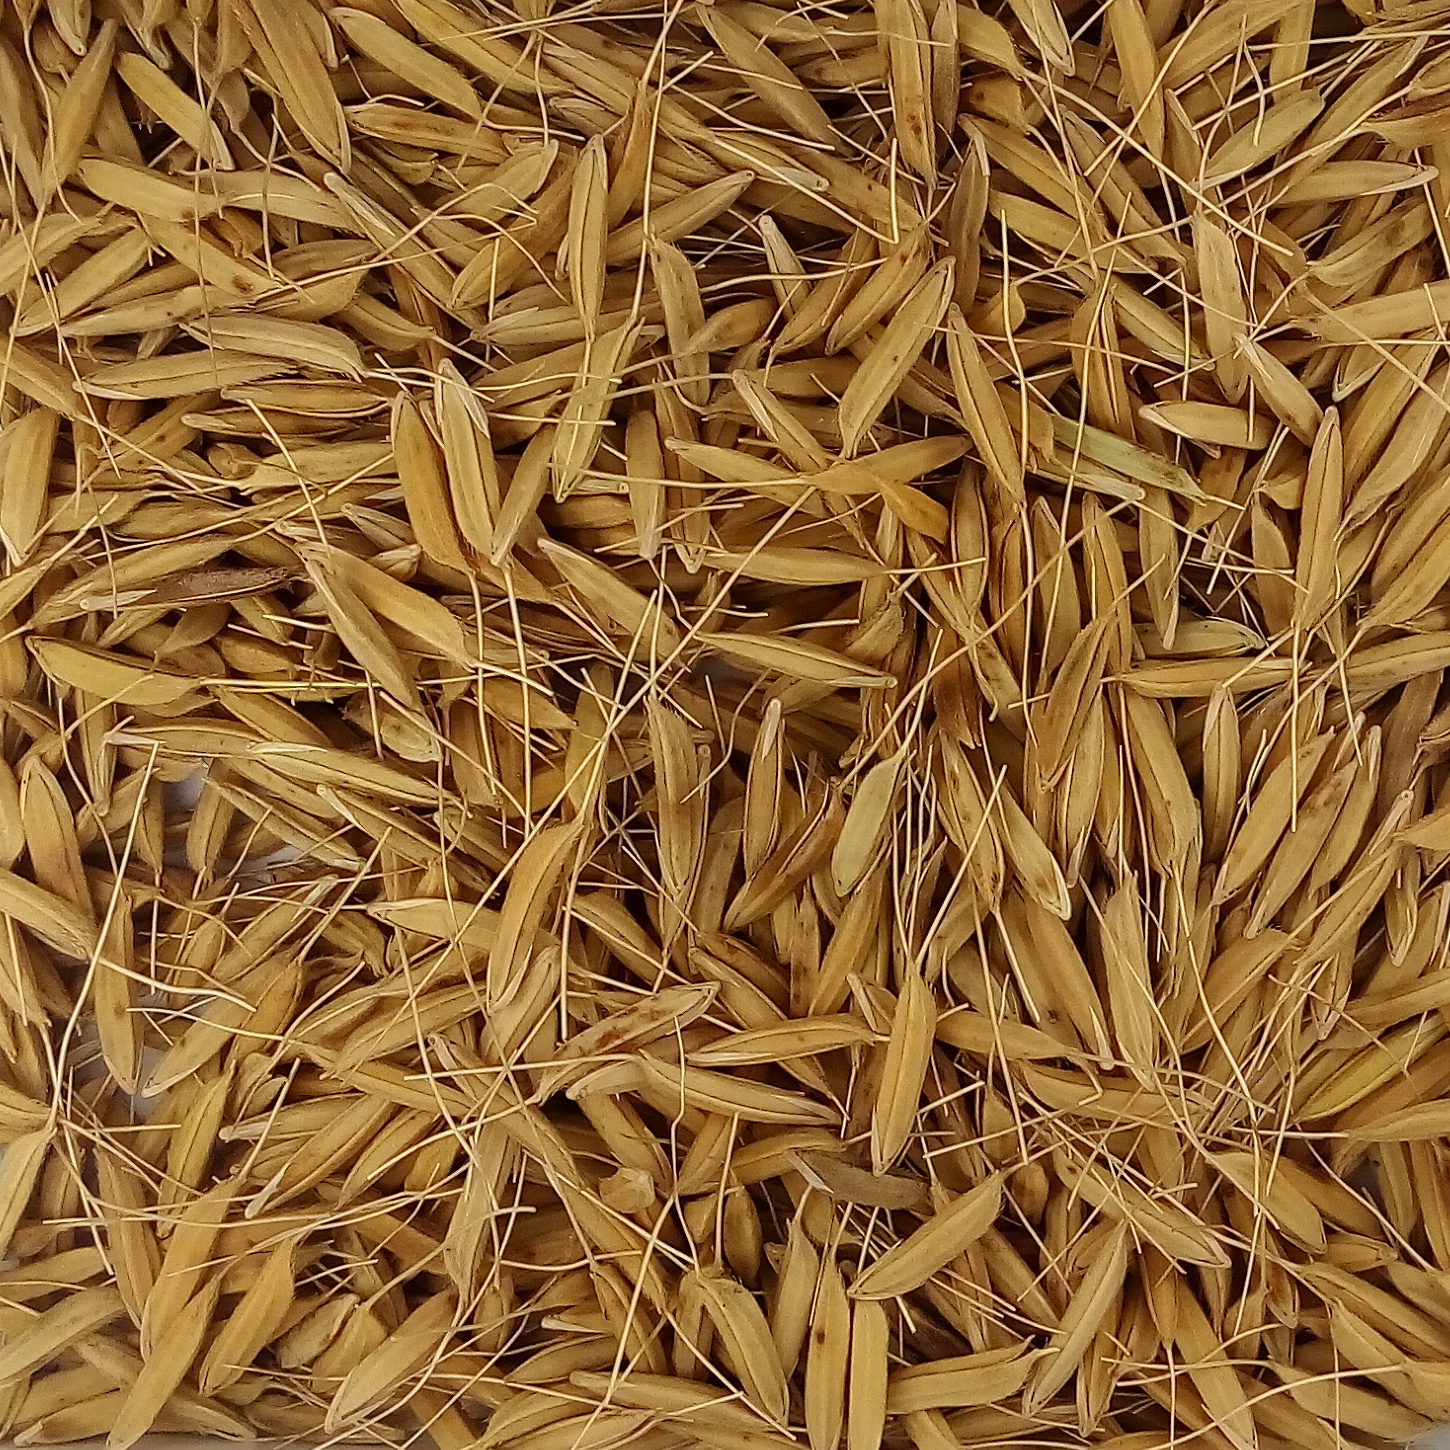
Rice seed variety: PB_6